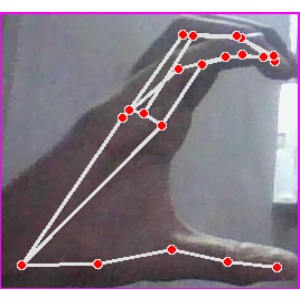
अक्षर: ऋ